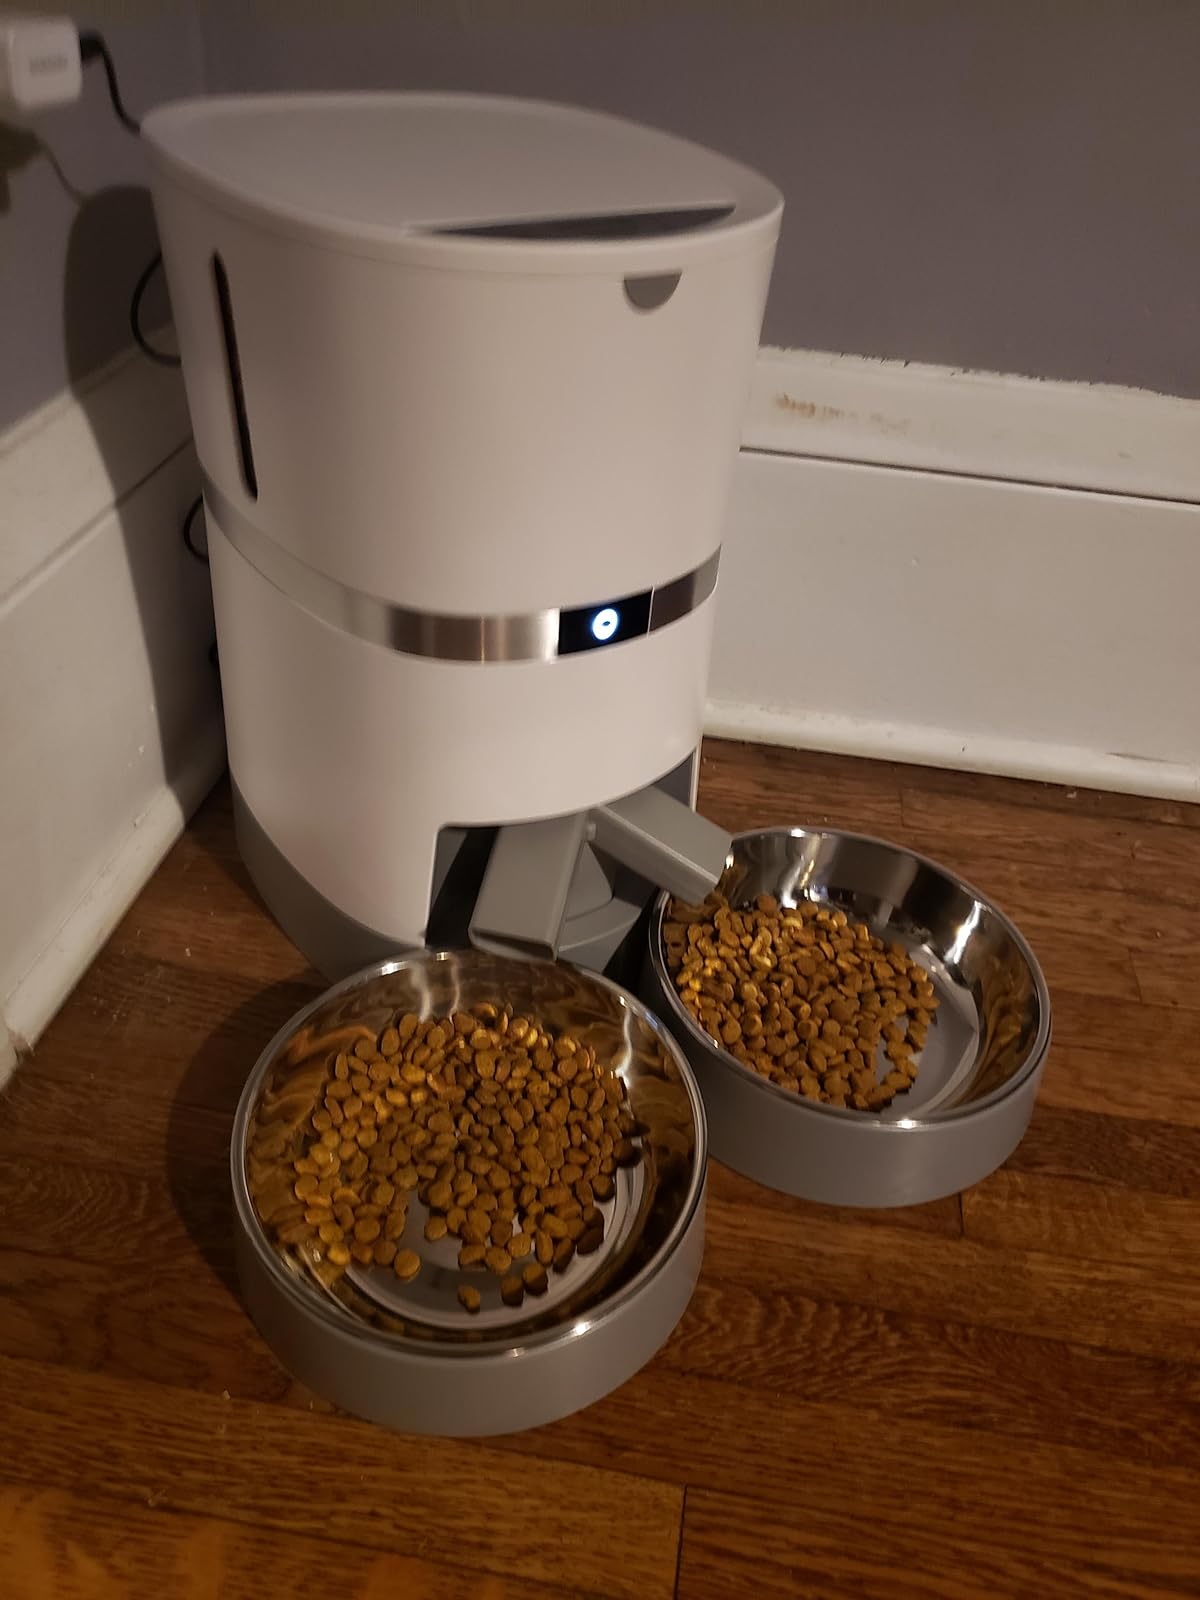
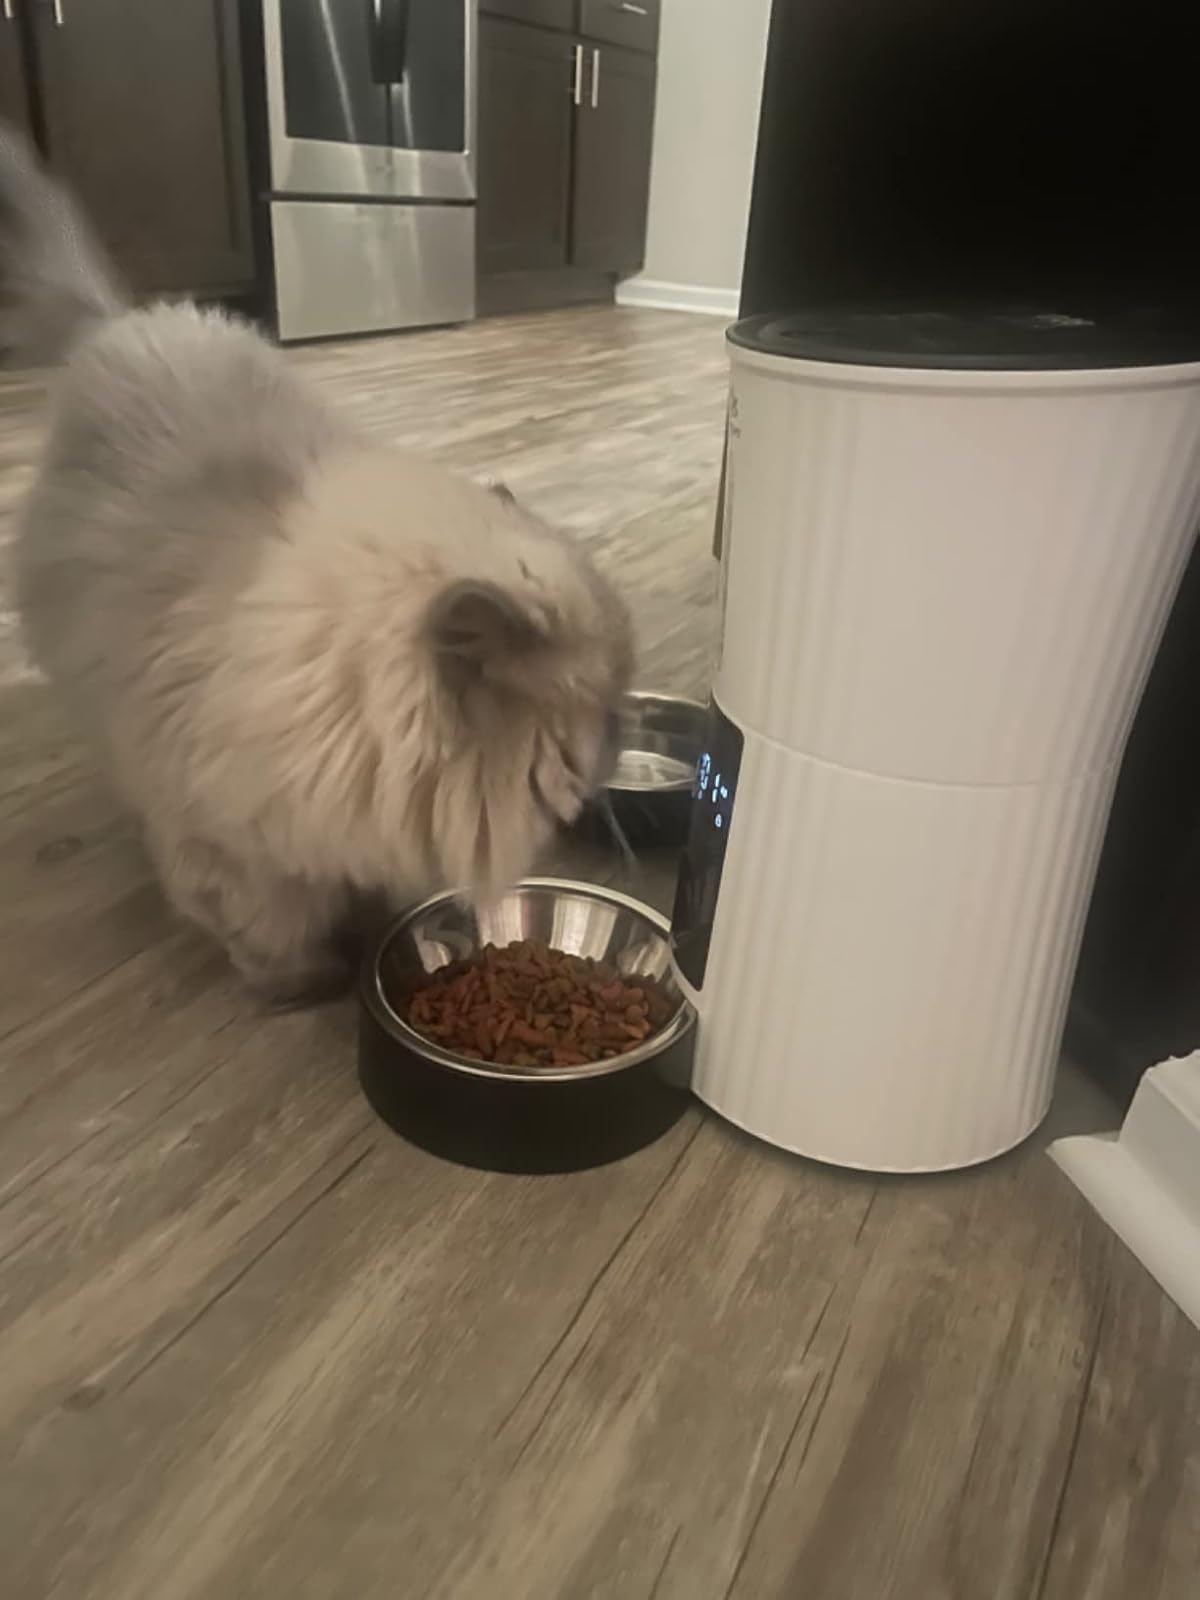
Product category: items_feeder
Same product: no